Glenshesk

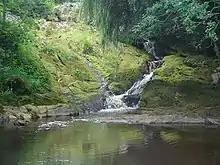
River cascading into small lake

Glenshesk (Irish: "Gleann Seisce") is one of the nine Glens of Antrim in County Antrim, Northern Ireland. It was shaped by glacial erosion. The glen lies on the eastern side of Knocklayde mountain and flows out to the sea at Ballycastle.